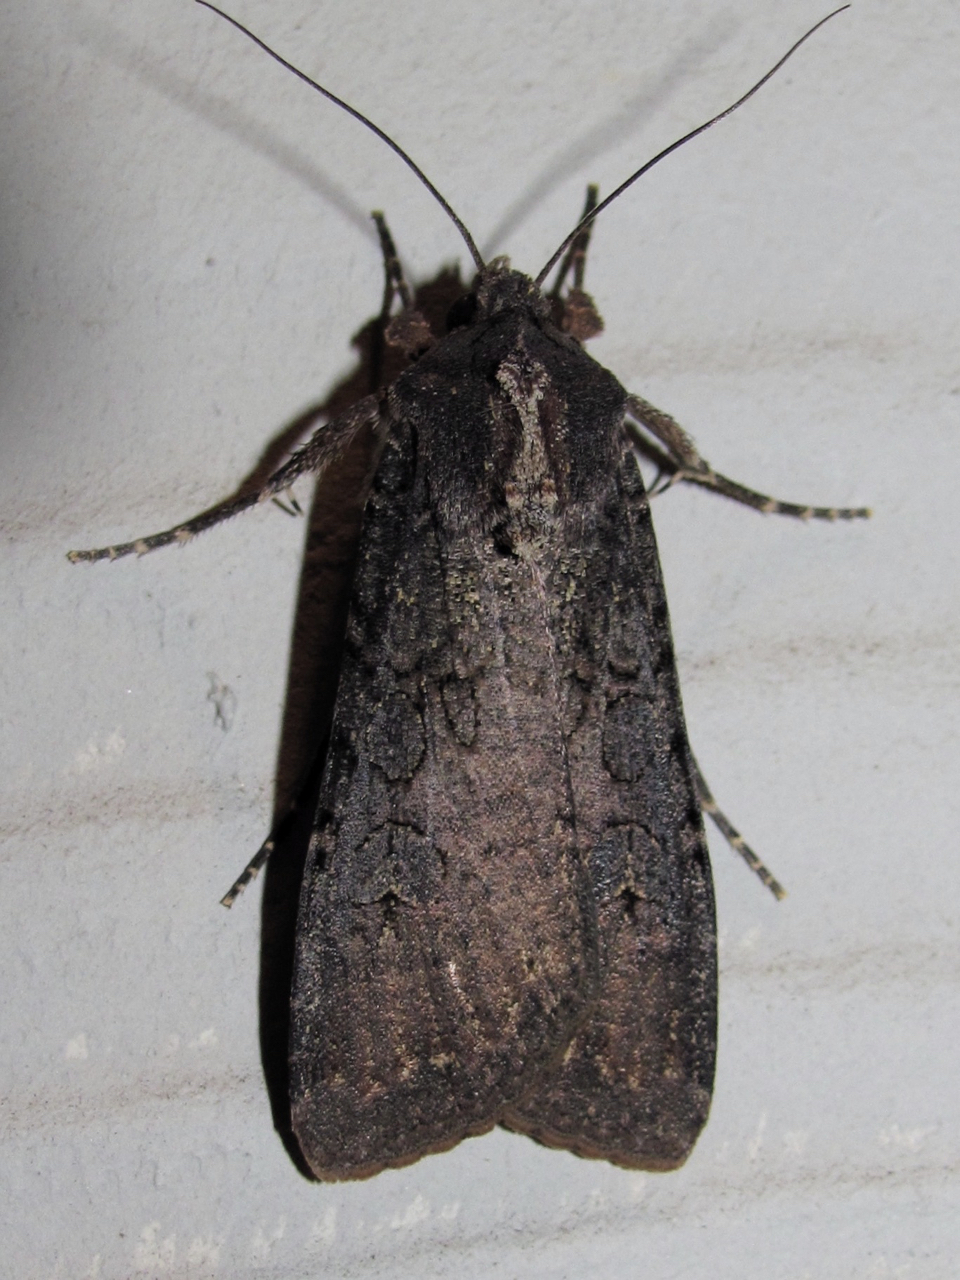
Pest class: cutworms